Big Brother (Kanye West song)

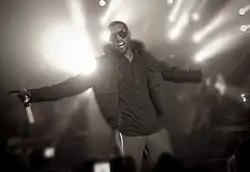
West first performed the song at Westminster Central Hall in Westminster, London.

West premiered "Big Brother" at Westminster Central Hall in Westminster on August 20, 2007. He was backed by a twenty-one piece all-female string section, background vocalists, a keyboardist, and his tour DJ A-Trak. The guests were greeted by staff members wearing graduation outfits and mortarboards in reference to the title of the album. West performed the song at a House of Blues concert promoting higher education sponsored by his charity foundation on August 25, 2007. It was one of the last songs of his set and while performing, West became emotional.